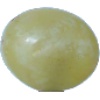
Label: Grape White 1